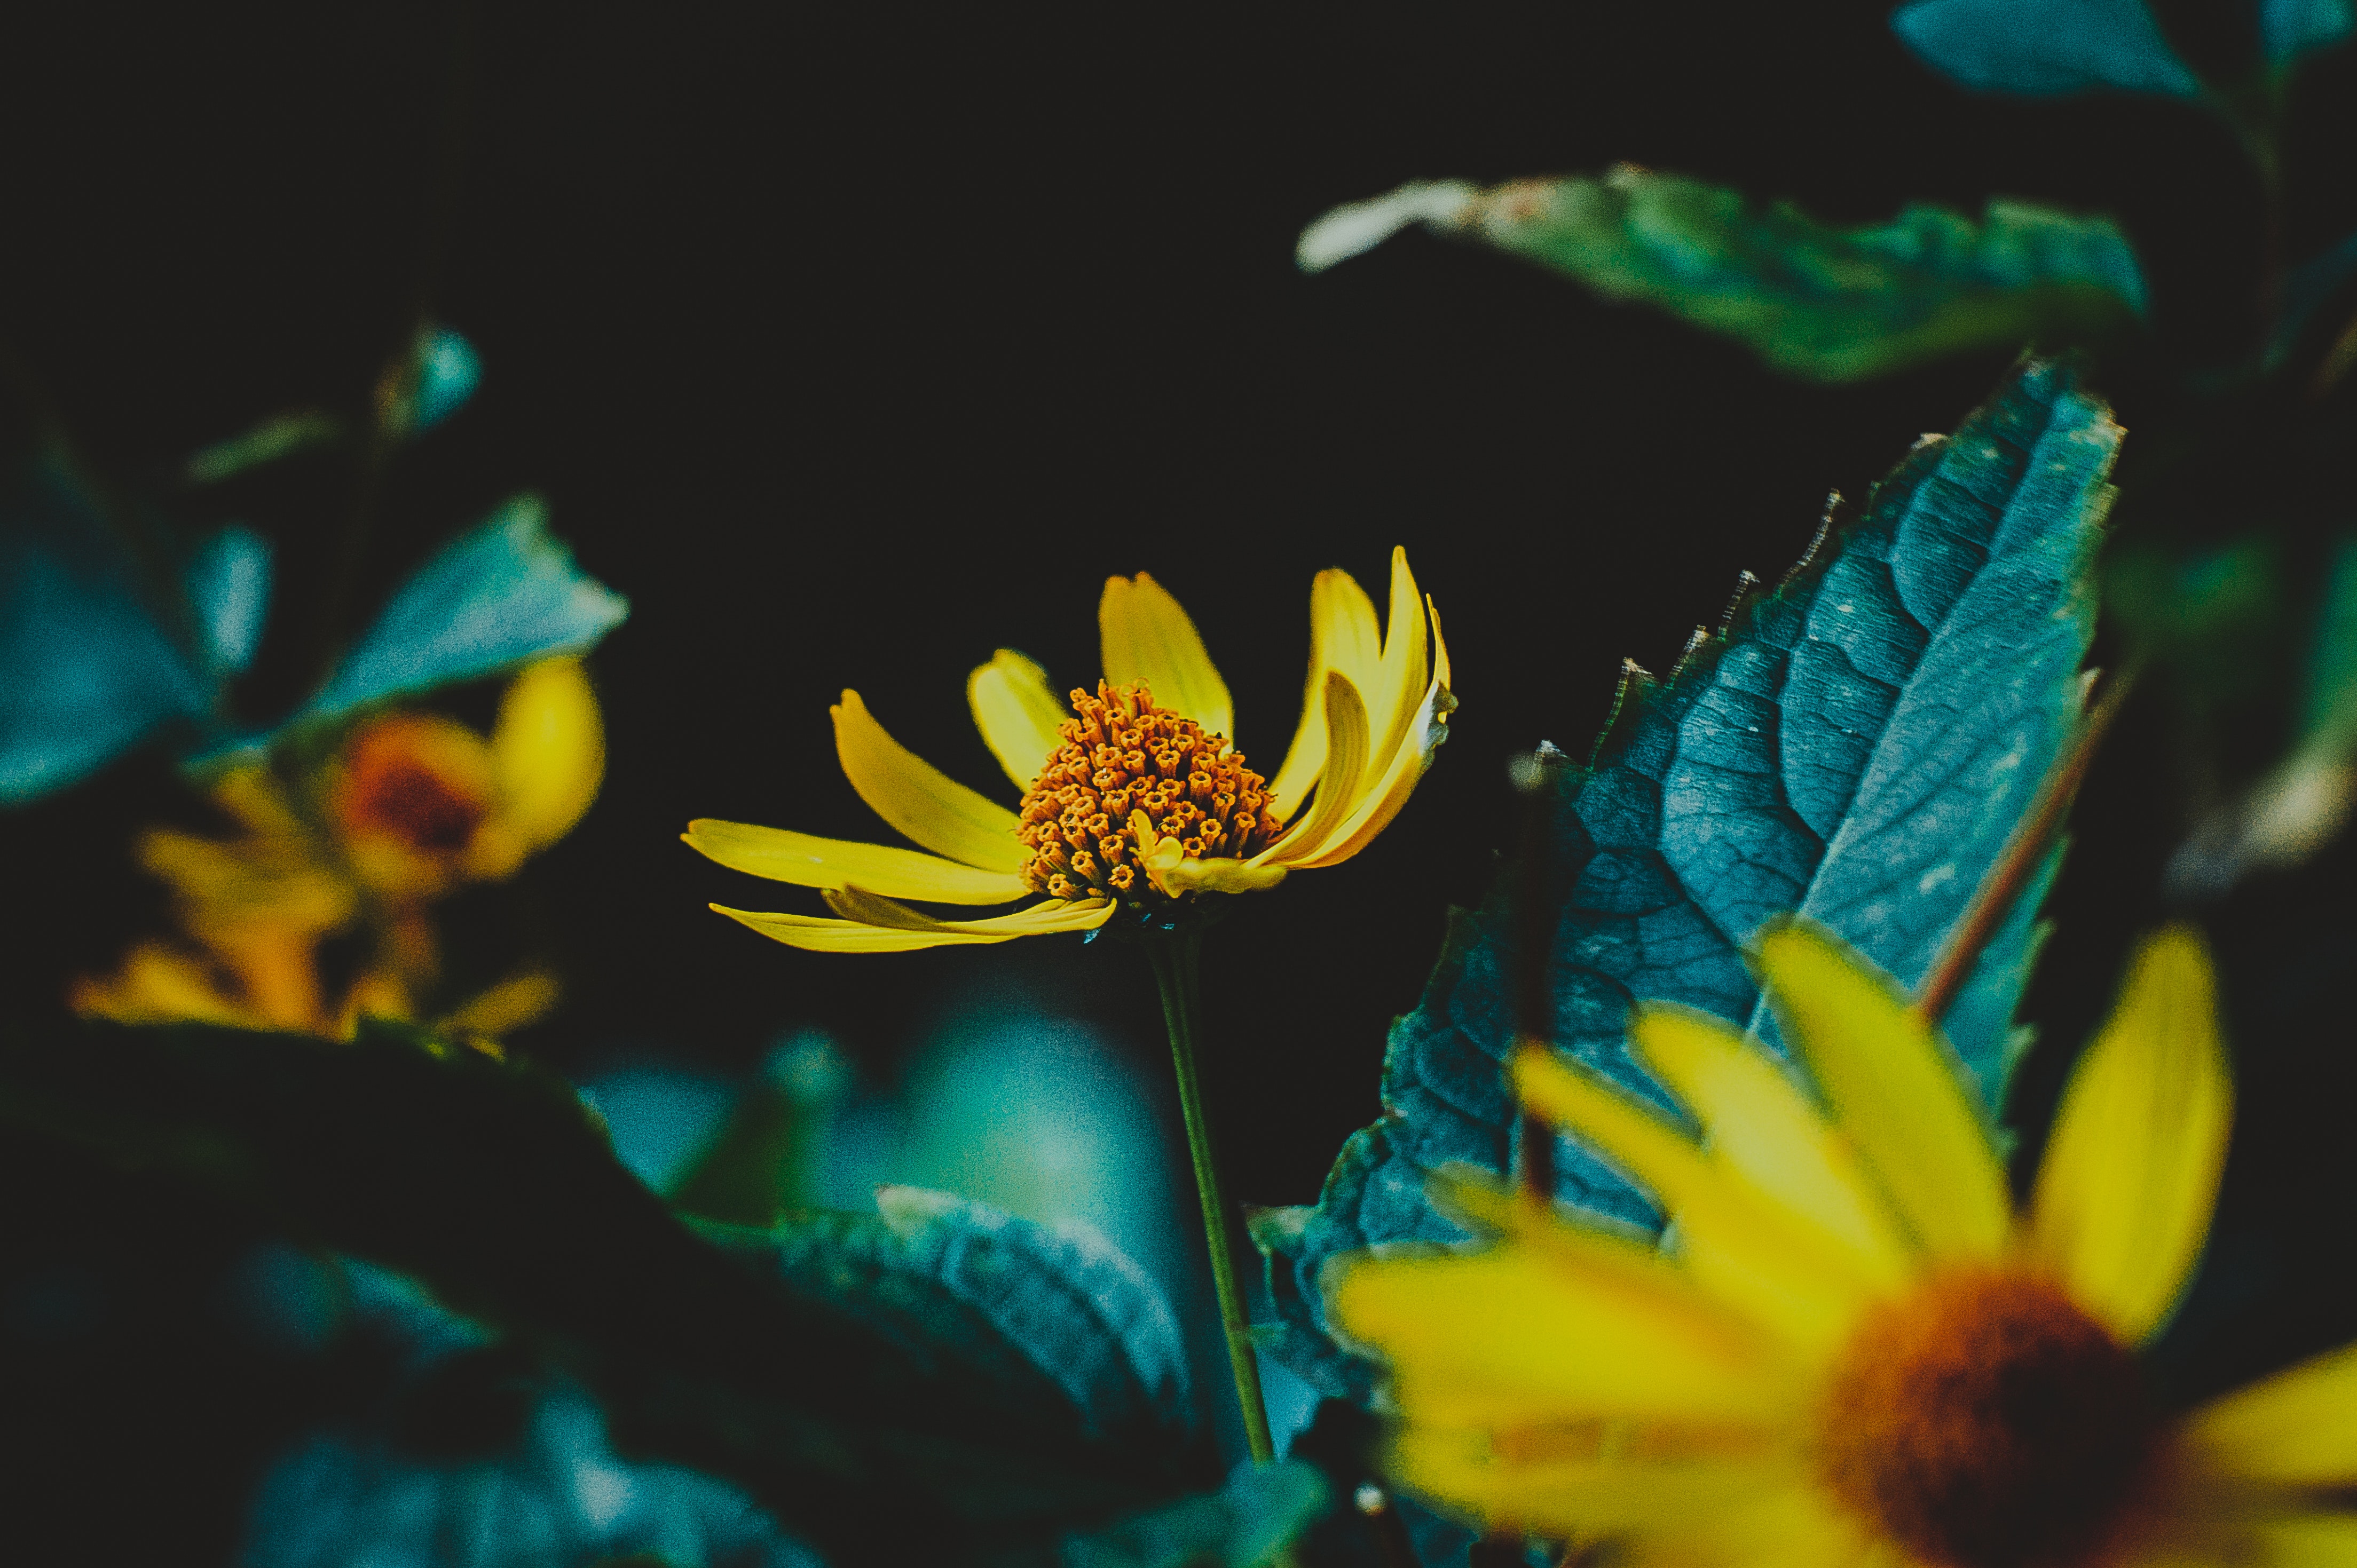
flower, yellow, flora, plant, close up, macro photography, petal, wildflower, computer wallpaper, spring, daisy family, sky